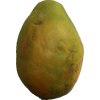
Label: papaya